Indian Bank Recreational Club

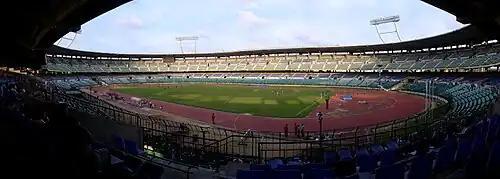
The Marina Arena, former home ground of "Indian Bank Recreational Club"

Indian Bank used Jawaharlal Nehru Stadium (also known as Marina Arena) in Chennai as their home ground since 1996, which has a capacity of 40,000 spectators. They also played some state-league matches at the Nehru Stadium of Coimbatore.